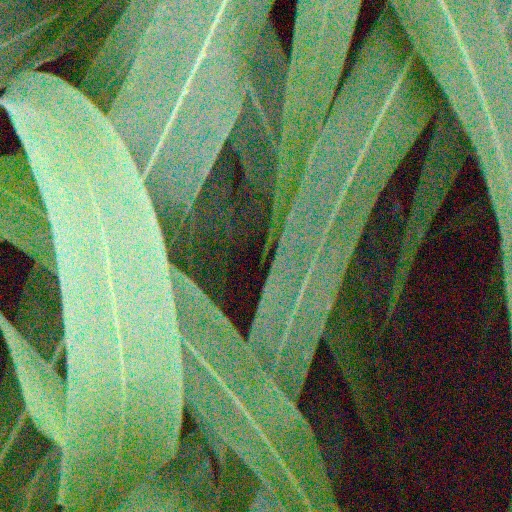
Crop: sorghum